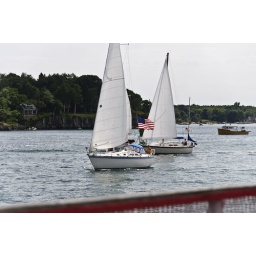
Three sail boats off Long Island. The one in front proudly displays a large American flag.